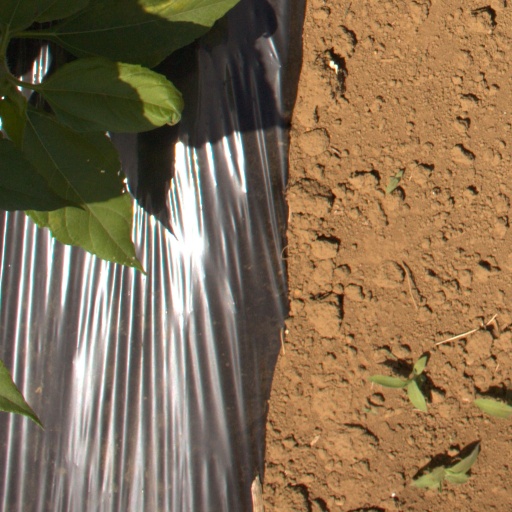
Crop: Jerusalem artichoke